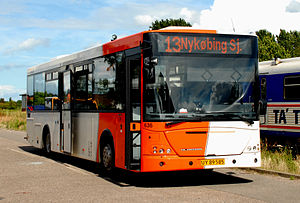
DitoBus
Bus fra DitoBus
DitoBus Gruppen er et dansk busselskab med hovedsæde i Holbæk.